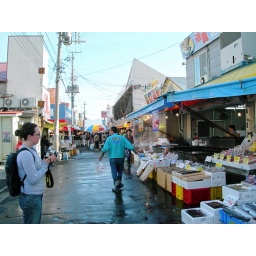
Famous fish market in downtown Hakodate